Józef Berkowicz

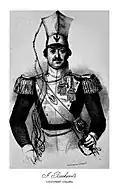
Józef Berkowicz, Lieutenant Colonel, son of Berek Joselewicz.

Józef Berkowicz also known as Joseph Berkovitz or Berkowitz (born in 1789 in Praga, died in 1846 in Liverpool) was a Polish military officer of Jewish origin, the only son of Berek Joselewicz.